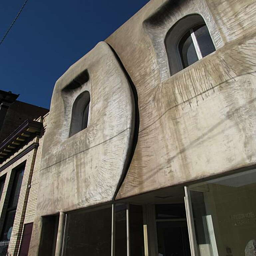
writer in the 1970s transformed a nondescript building into a truly unique cliff of thick plaster that from some angles resembles a face .